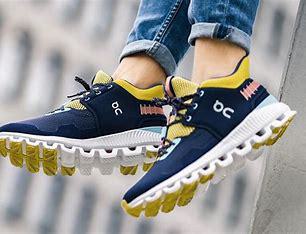
Brand: ON
Model: Cloud